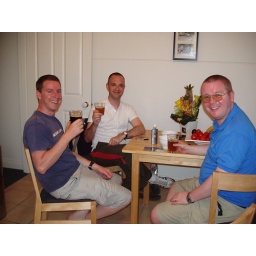
The boys in Tony's kitchen